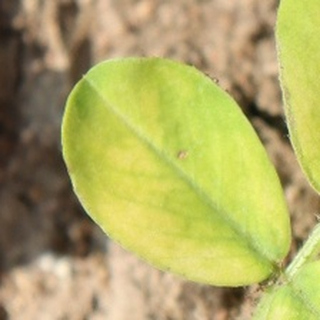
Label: groundnut_nutrition_deficiency